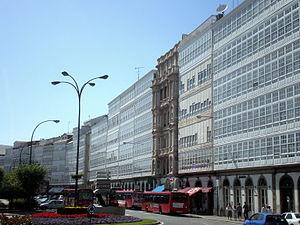
La Galice est une communauté autonome avec un statut de nation historique, située à l'extrémité nord-ouest de l'Espagne. Elle est entourée par la principauté des Asturies, la Castille-et-León, le Portugal, l'océan Atlantique et la mer Cantabrique. Elle recouvre une superficie de 29 574 km² et sa population est estimée à 2 765 940 habitants en 2013.